Jungle Manhunt

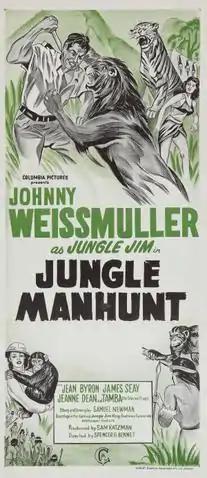
Film Poster

Jungle Manhunt is a 1951 adventure film written by Samuel Newman and directed by Lew Landers. It was the seventh entry in the "Jungle Jim" series of films starring Johnny Weissmuller as the title character. Based on the comic strip "Jungle Jim" created by Alex Raymond,